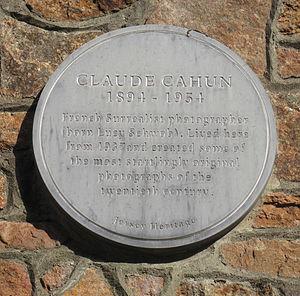
Saint-Brélade, Jersey
Claude Cahun, née Lucy Schwob le 25 octobre 1894 à Nantes, morte le 8 décembre 1954 à Saint-Hélier, est une écrivaine et plasticienne-photographe française.